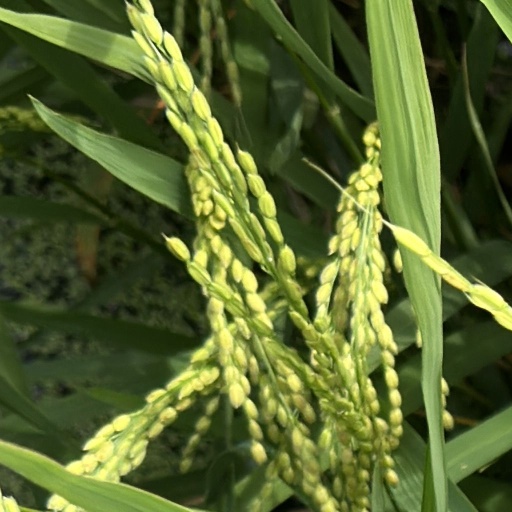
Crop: rice